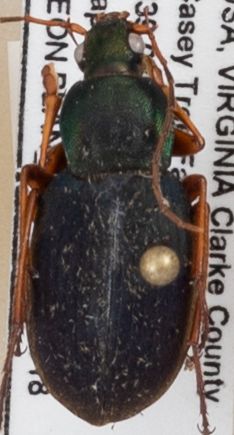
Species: Chlaenius aestivus
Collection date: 2019-06-18 04:00:00
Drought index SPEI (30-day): -0.624
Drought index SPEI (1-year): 2.09
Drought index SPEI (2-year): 2.09